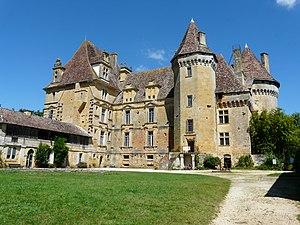
Le château de Lanquais vu depuis le sud-est, Lanquais, Dordogne, France.
Le Couzeau est un ruisseau français, affluent de la Dordogne, qui coule dans le département de la Dordogne.
Lanquais est une commune française située dans le département de la Dordogne, en région Nouvelle-Aquitaine.